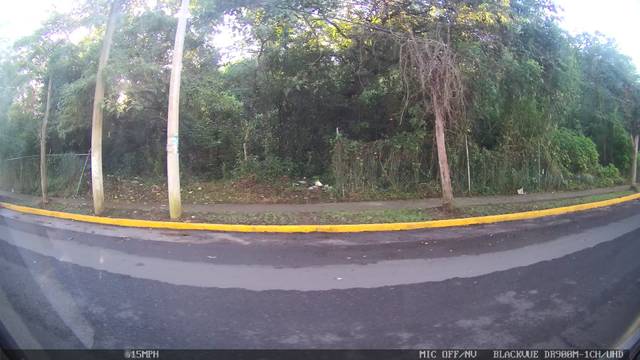
Region: Mexico
Coordinates: 19.508, -96.876